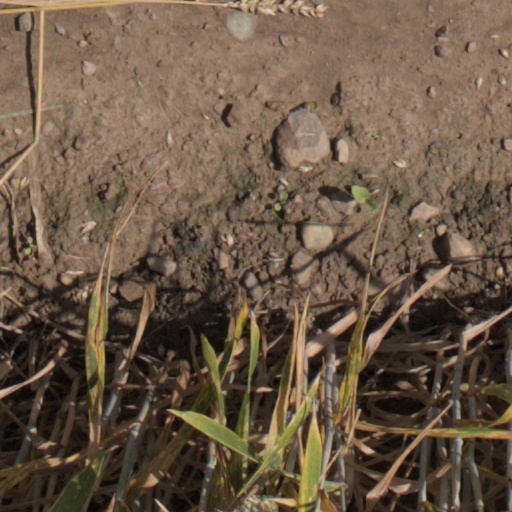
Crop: wheat